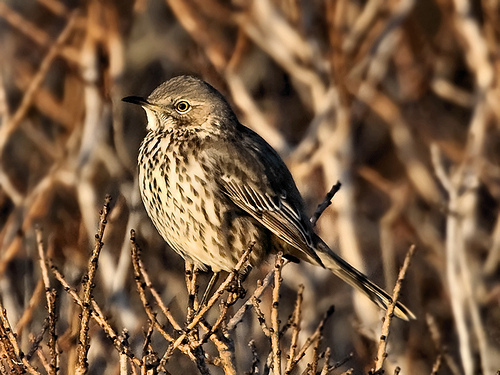
a small bird with a spotted cream underbelly with brown tones all overa small sized bird that has a cream belly that has brown patterns on itbird has brown body feathers, brown breast feather, and black beaka small bird with yellow eye ring, brown back and head that lightens into a creamy breast broken up with black spots.
a small bird with a mottled grey and white breast, a small bill and long rectices.
this particular bird has a white belly and breast with black patches on thema puffy looking light colored bird with black spots and large eyes. it has a very slender black beak.
this bird has a small black beak and tan feathers sprinkled with darker brown feathers.
a small circular shaped bird with a tan breast what has black or dark brown spots and a thin, tiny beak.
this bird has wings that are brown and has a fat belly
Species: Sage Thrasher